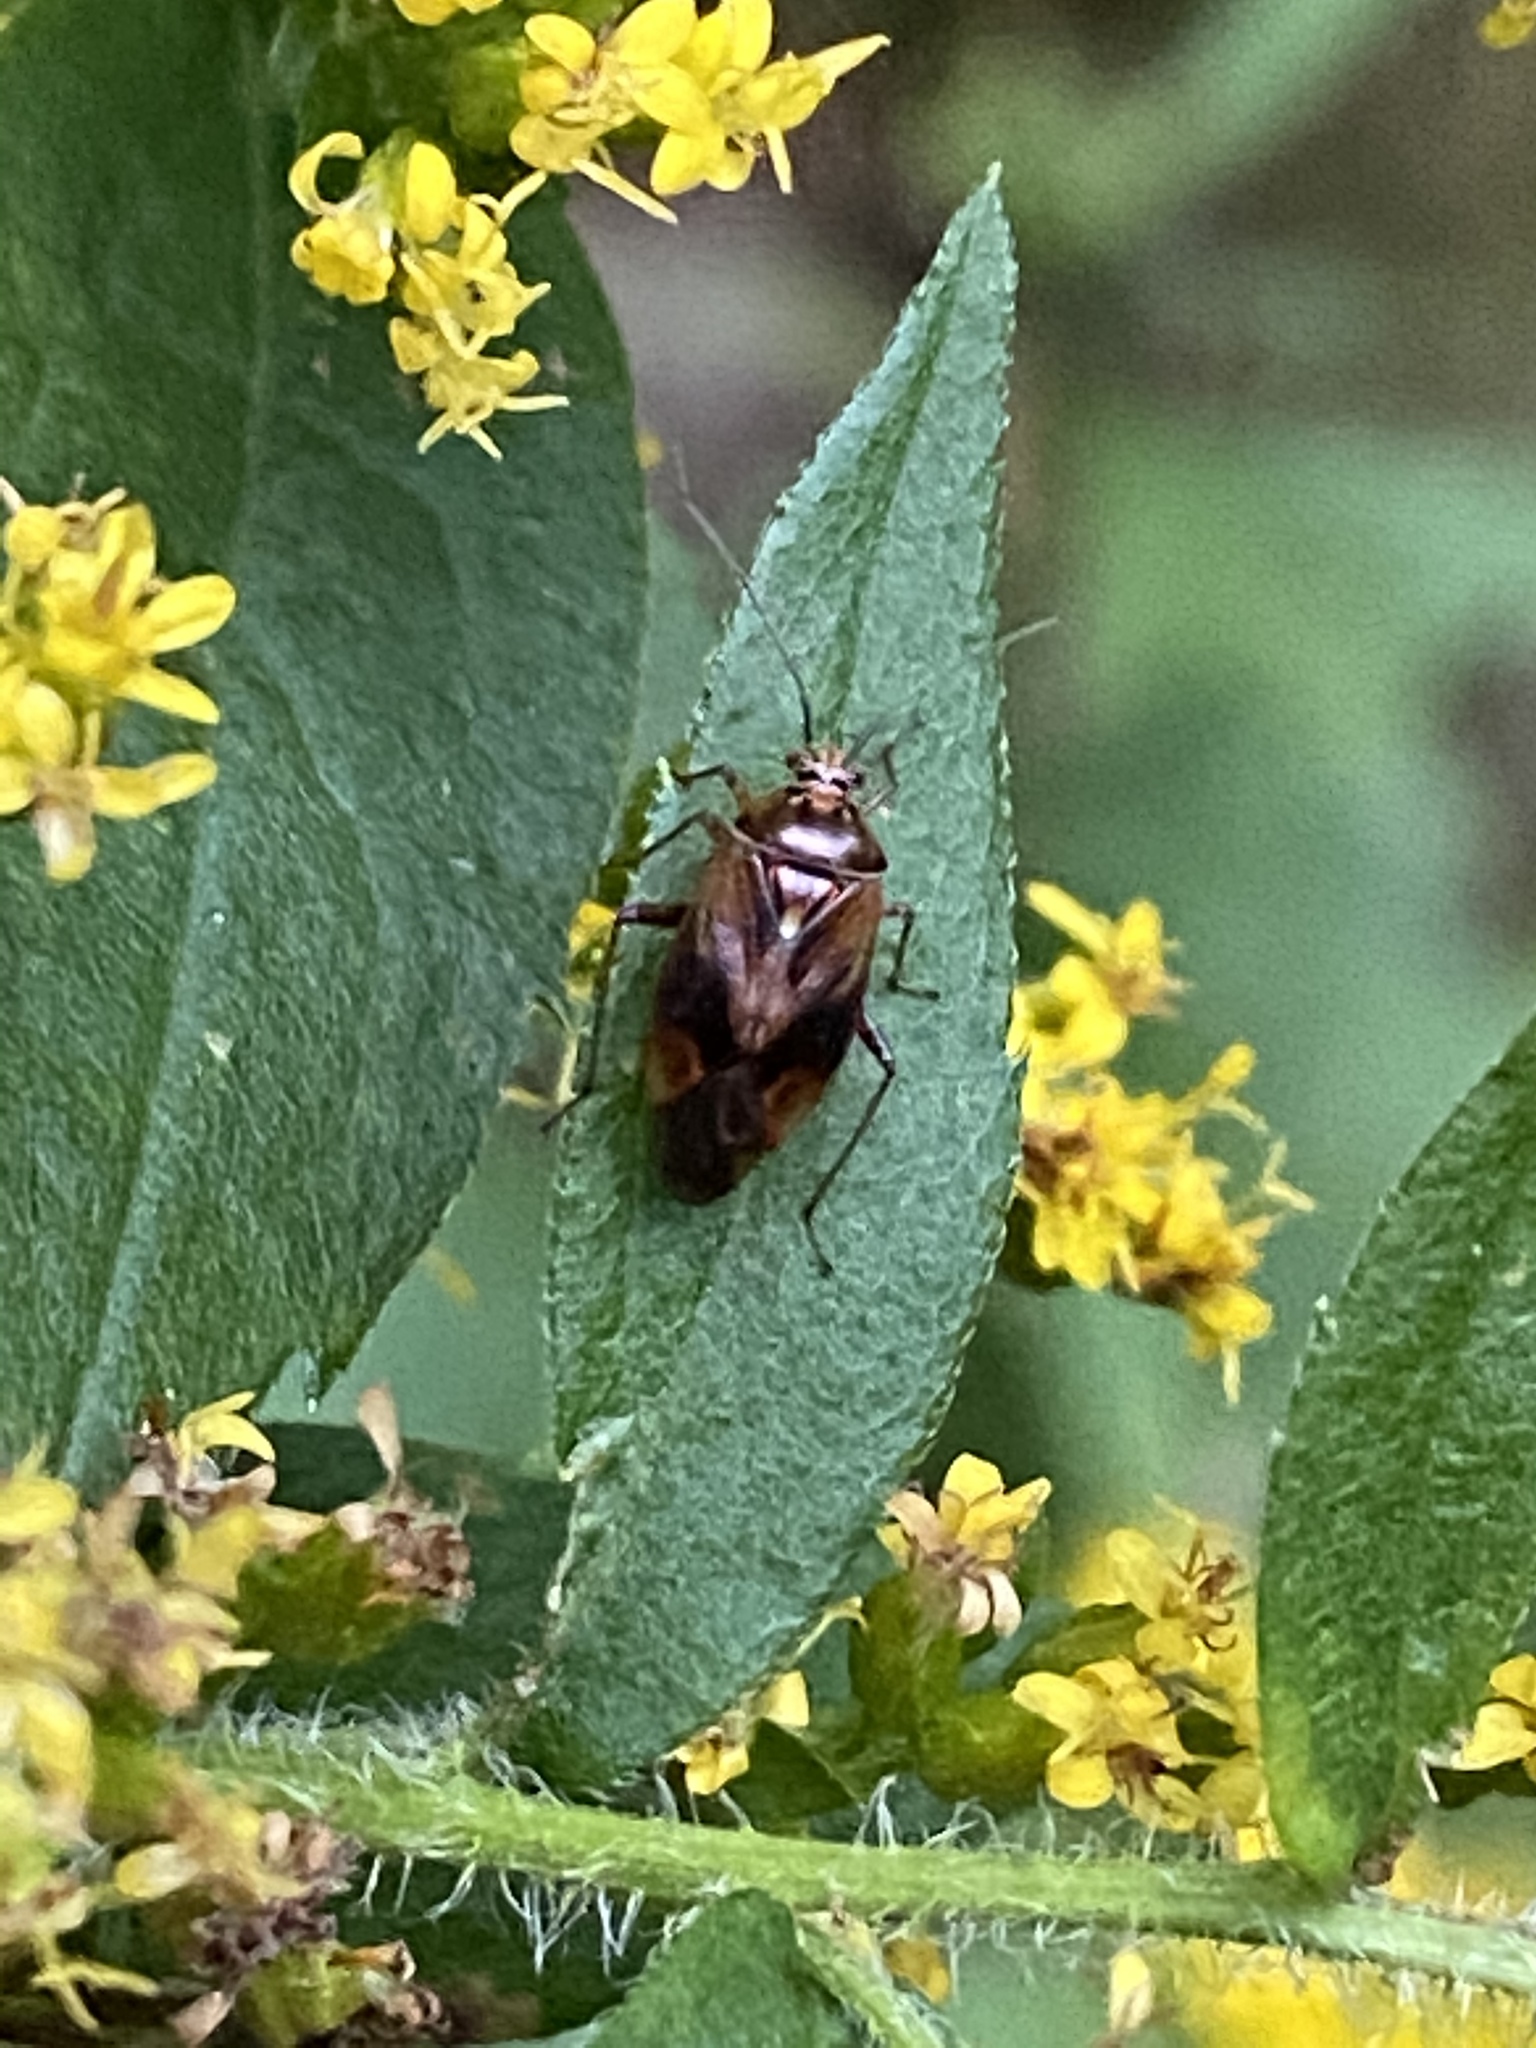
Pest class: lygus_bug